Rattanakosin Kingdom (1782–1932)

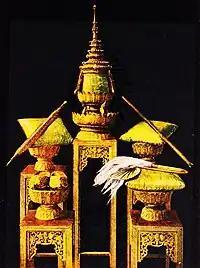
Thai royal regalia, clockwise from top; the Great Crown of Victory, the Royal Staff, the Fan and the Flywhisk, Royal Slippers and the Sword of Victory.

Crown Prince Vajirunhis the designated heir died prematurely in 1895. Chulalongkorn then made his other son Vajiravudh, who had been staying at Ascot, Berkshire, the new Crown Prince. Vajiravudh went to train at Sandhurst Military in 1896 and studied history and law at Oxford in 1900, only returning to Siam in 1903. King Chulalongkorn made a promise that his son and successor Vajiravudh would consent to a constitution. Chulalongkorn embarked on another European tour in 1907 to seek cure for his illness, with Crown Prince Vajiravudh as the regent during his absence. King Chulalongkorn died in October 1910. His son Vajiravudh ascended as new king Rama VI as the first Siamese king to be educated abroad. Western colonialist threats were technically over and Siam faced new challenges – movements towards constitutional monarchy and democracy.